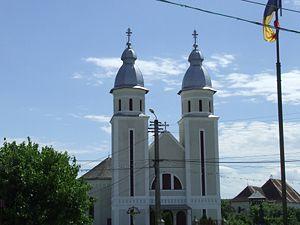
Bonțida est une commune roumaine du județ de Cluj, dans la région historique de Transylvanie et dans la région de développement du Nord-Vest.